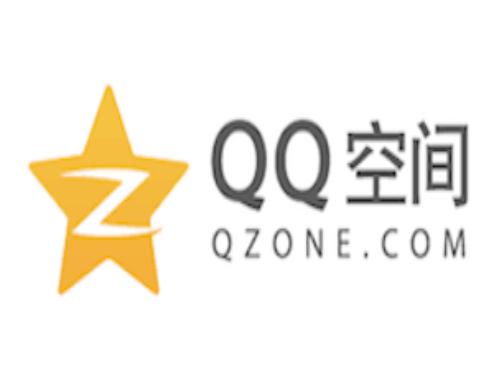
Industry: Leisure